Banff, Portsoy and Strathisla Railway

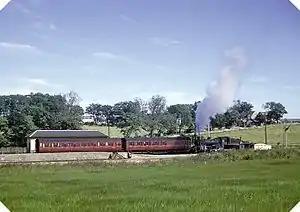
Locomotive 78045 at Ladysbridge July 1964. The station buildings served as sportsground changing rooms for many years

By this time the had opened its line from Aberdeen to Huntly, and extended as far as Keith, and the Inverness and Aberdeen Junction Railway (I&AJR) was building its line from Inverness, with the intention of reaching Keith; it did so in 1858. Although the and the needed to work co-operatively to make a success of the trunk route, there was considerable friction between them, and for some years through passengers needed to change trains at Keith.